Purim

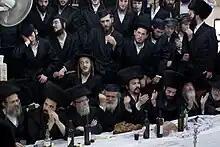
Orthodox Jewish men drinking at a Purim tish in Bnei Brak (2012)

The Book of Esther prescribes "the sending of portions one man to another, and gifts to the poor". According to halakha, each adult must give at least two different foods to one person, and at least two charitable donations to two poor people. The food parcels are called ("sending of portions"), and in some circles the custom has evolved into a major gift-giving event.